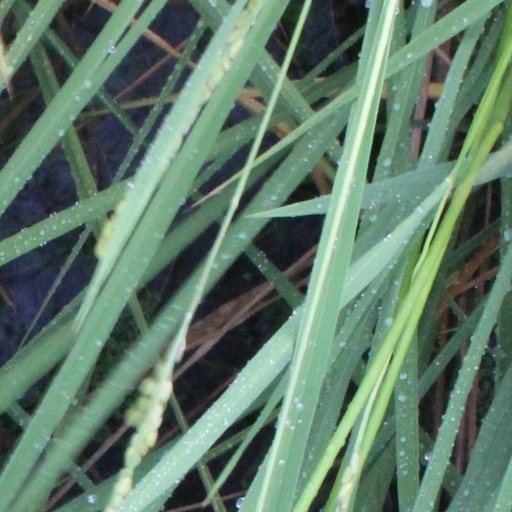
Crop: rice